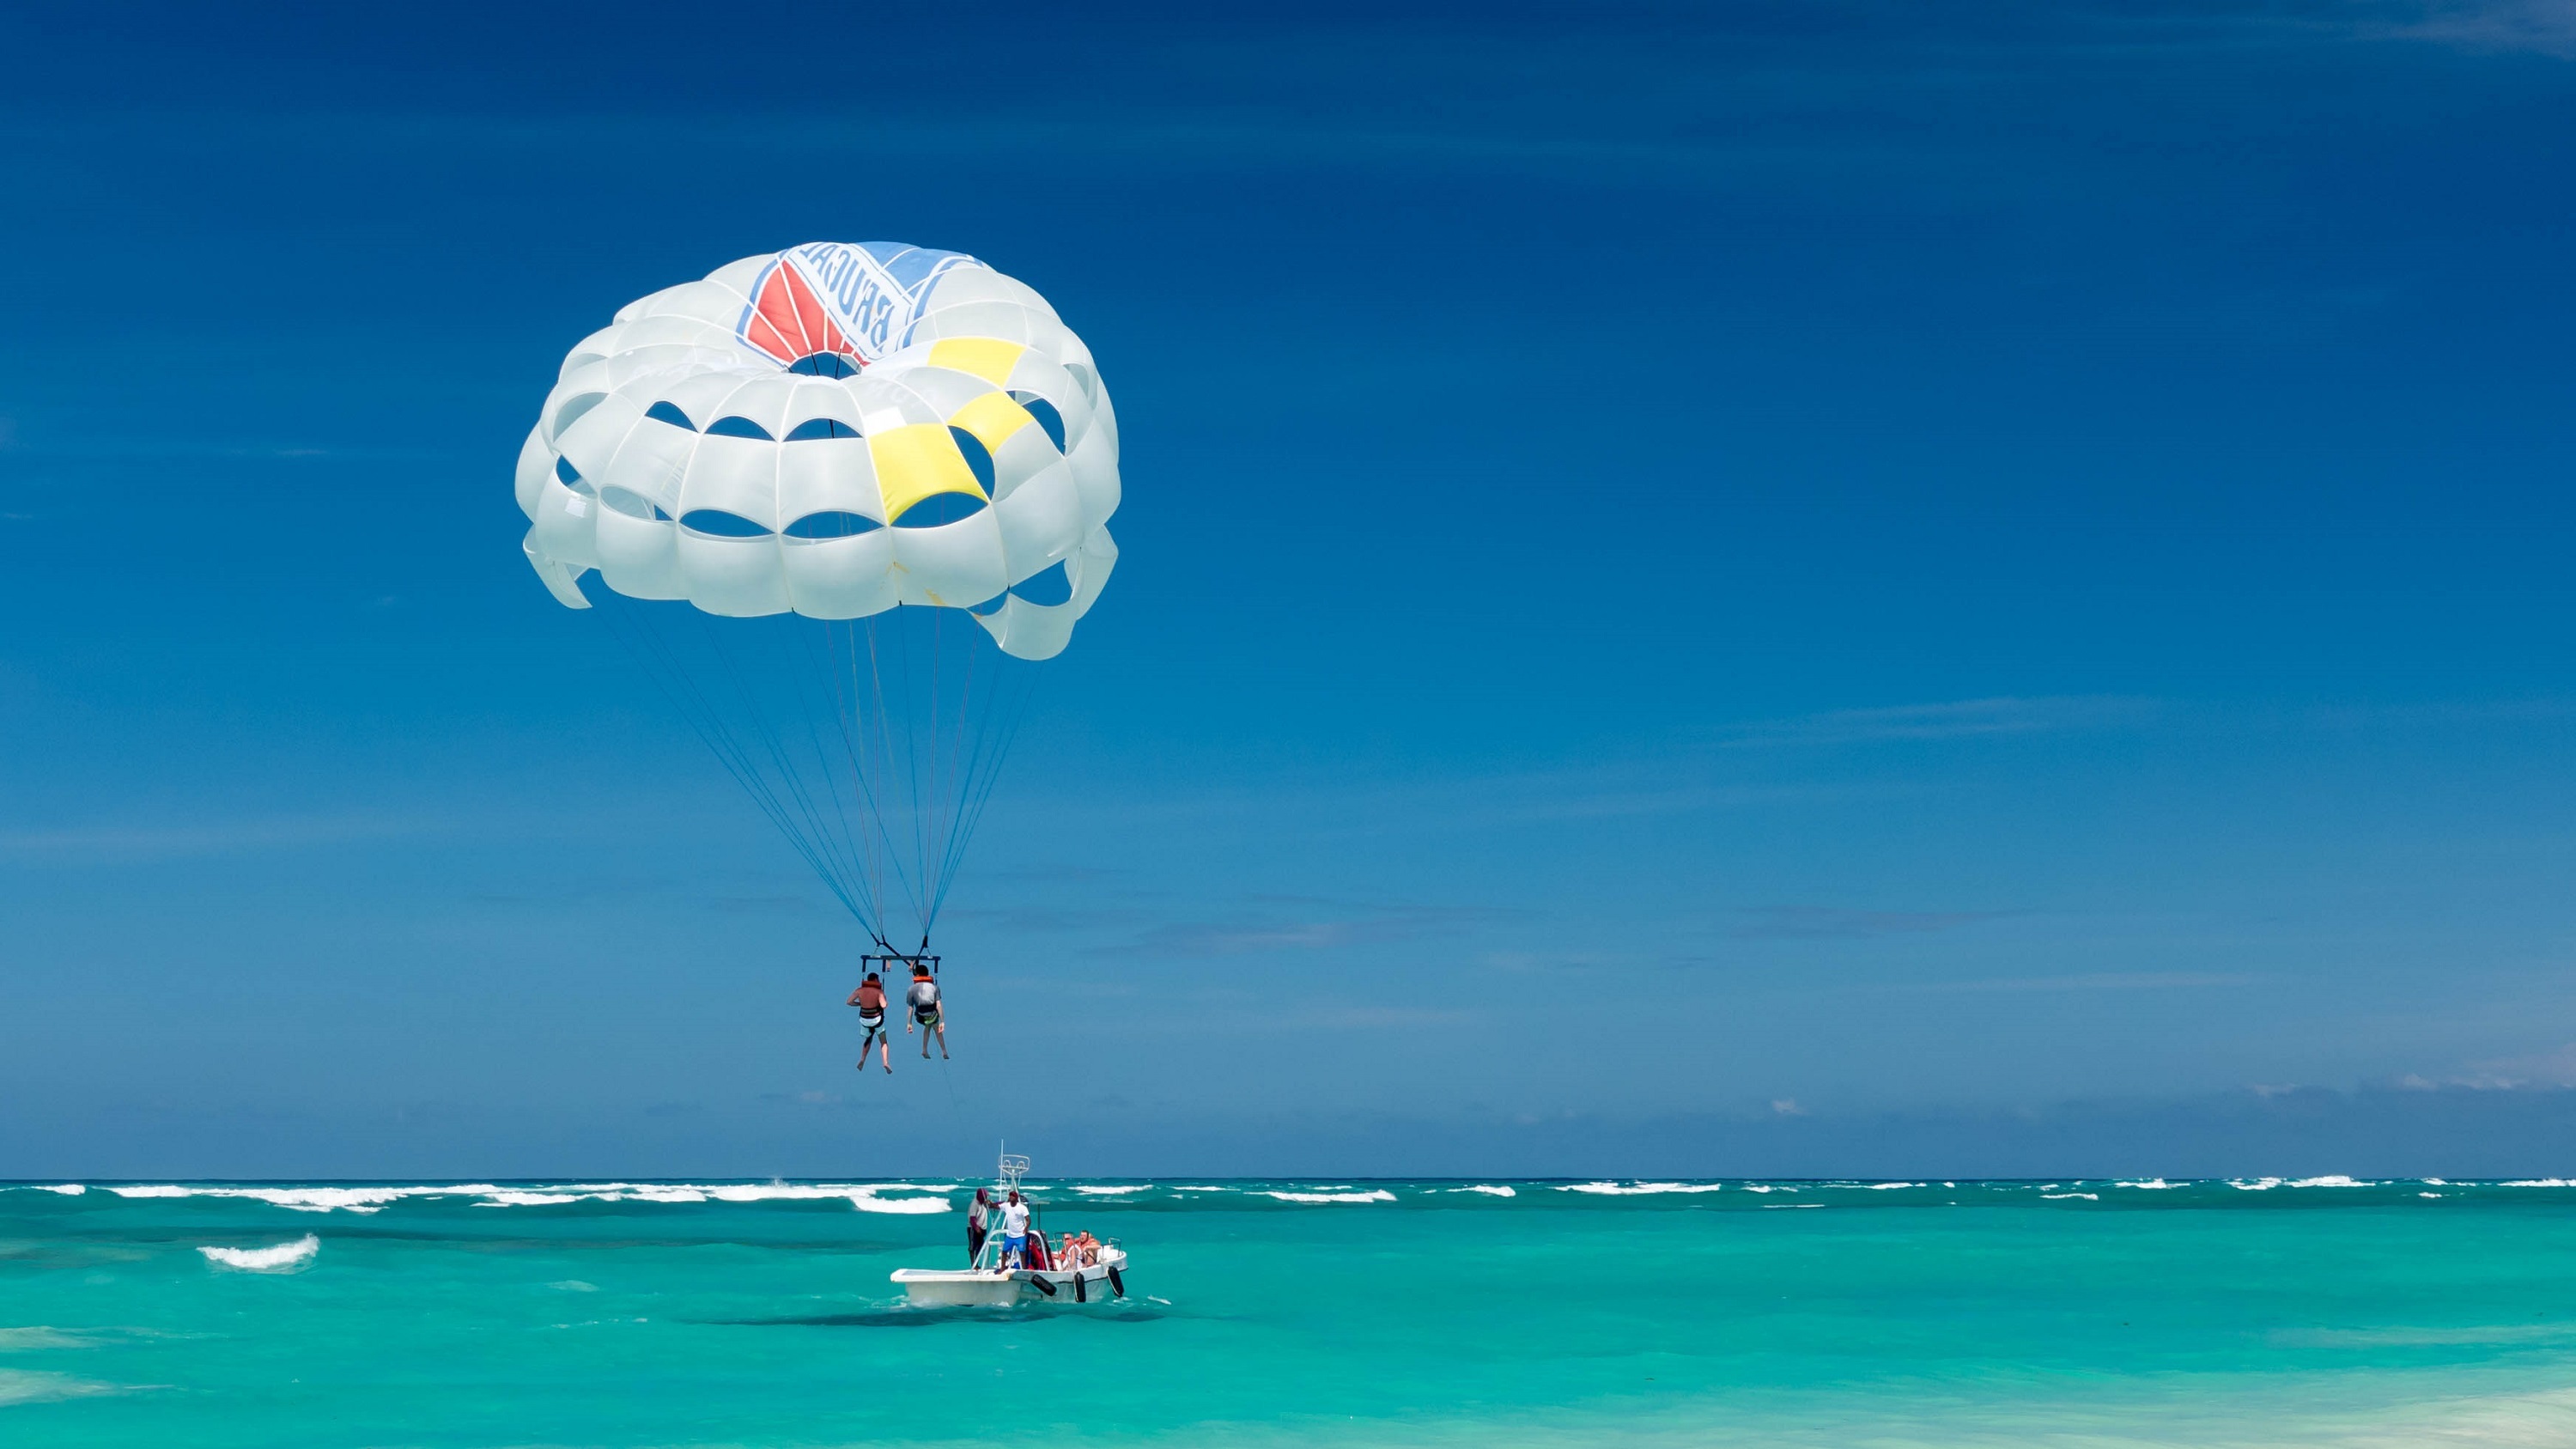
water, sunshine, boat, play, vacation, travel, recreation, sailing, couple, extreme sport, tourism, lifestyle, parachute, speedboat, sunny, fun, sports, parasailing, tropics, water sport, windsports, kite sports, surface water sports, towed water sport